The Holmes Brothers

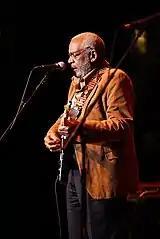
Wendell Holmes, 2008

Sherman, Wendell, and Popsy convened in the form of a new group known as the Holmes Brothers in 1979. The three shared vocals (some solo and some in gospel-inspired harmony), with Sherman playing bass, Wendell on guitar and piano, and Popsy on drums. The band frequently played with additional musicians as well. The trio moved from their hometown of Christchurch, Virginia to Harlem where they regularly performed at blues clubs, most notably Dan Lynch's, a center of the local New York City blues scene. Here the Holmes Brothers formed working relationships with future blues/folk stars such as Joan Osborne and members of Blues Traveler.